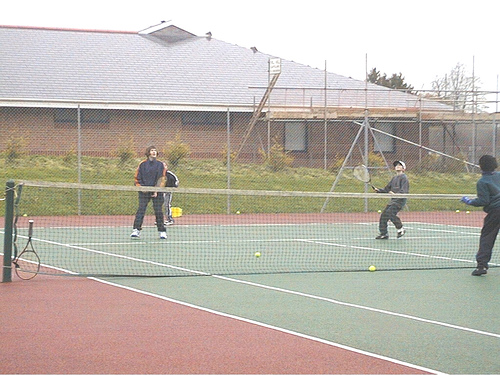
những cậu bé khác đang theo dõi cú đánh bóng của bạn mình ở trên sân tennis